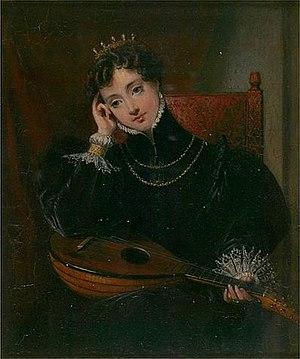
Portrait d'Amy Robsart, peint par Charles Robert Leslie (1794-1859), vers 1833
Kenilworth est un roman historique de l'auteur écossais Walter Scott, paru le 15 janvier 1821 sous la signature « par l'auteur de Waverley ». Il s'inspire très librement de la mort suspecte d'Amy Robsart le 8 septembre 1560. Il transpose cet événement en 1575, année où Élisabeth Iʳᵉ est reçue avec un faste inouï au château de Kenilworth.
Amy Robsart était une dame noble anglaise de l'ère élisabéthaine. Épouse de Robert Dudley, favori de la reine Élisabeth Iʳᵉ, sa mort soudaine a été soumise à une enquête qui tourne au scandale, son mari étant soupçonné de l'avoir tuée en vue d'épouser la reine en secondes noces.